Francisco Coll García

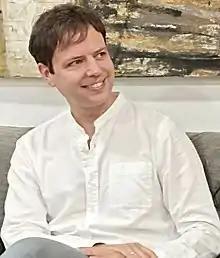
Francisco Coll

Francisco Coll studied trombone at the Joaquín Rodrigo Conservatoire of Music in Valencia and the Madrid Royal Conservatory, graduating with the Honour Prize. He studied composition at the Guildhall School of Music and Drama with Richard Baker with the support of the Instituto Valenciano de la Música (IVM) Scholarship and the Guildhall Trust, and privately with Thomas Adès. He completed a master's degree in composition with distinction in 2010, winning the Ian Horsburgh Memorial Prize for the best postgraduate composition, and currently is a Fellow at Guildhall.